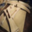
Label: table